Millwall F.C.

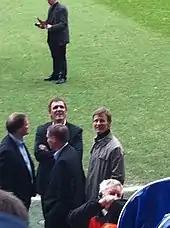
In their three seasons together at Millwall, Tony Cascarino and Teddy Sheringham scored 99 goals between them.

Graham's replacement was Glaswegian John Docherty. In his second season as manager, Millwall won the Second Division championship and gained promotion to the top flight of English football for the first time in the club's history. Starting the 1988–89 season strongly, Millwall topped the league on 1 October 1988 having played six games (winning four and drawing two) and rarely slipped out of the top five before Christmas. This was mainly due to Tony Cascarino and Teddy Sheringham, who scored 99 goals between them in three seasons playing together. Millwall's first top division season ended with a tenth-place finish, which was the lowest place occupied by the club all season. The following season, they briefly led the league for one night in September 1989 after beating Coventry City 4–1, but won only two more games all season and were relegated in 20th place at the end of the 1989–90 season.